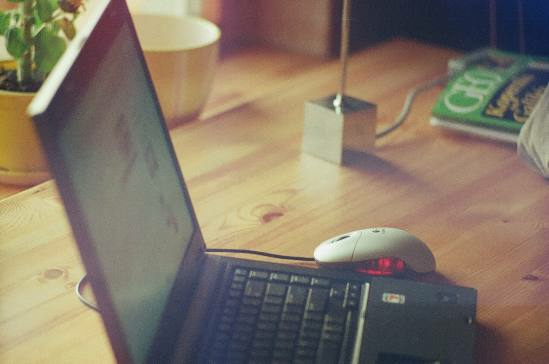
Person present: No